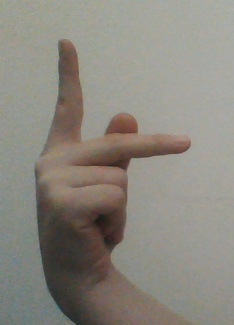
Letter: dha